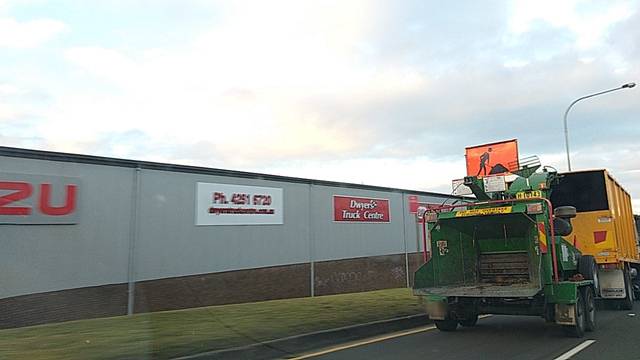
Region: Australia
Coordinates: -34.444, 150.881